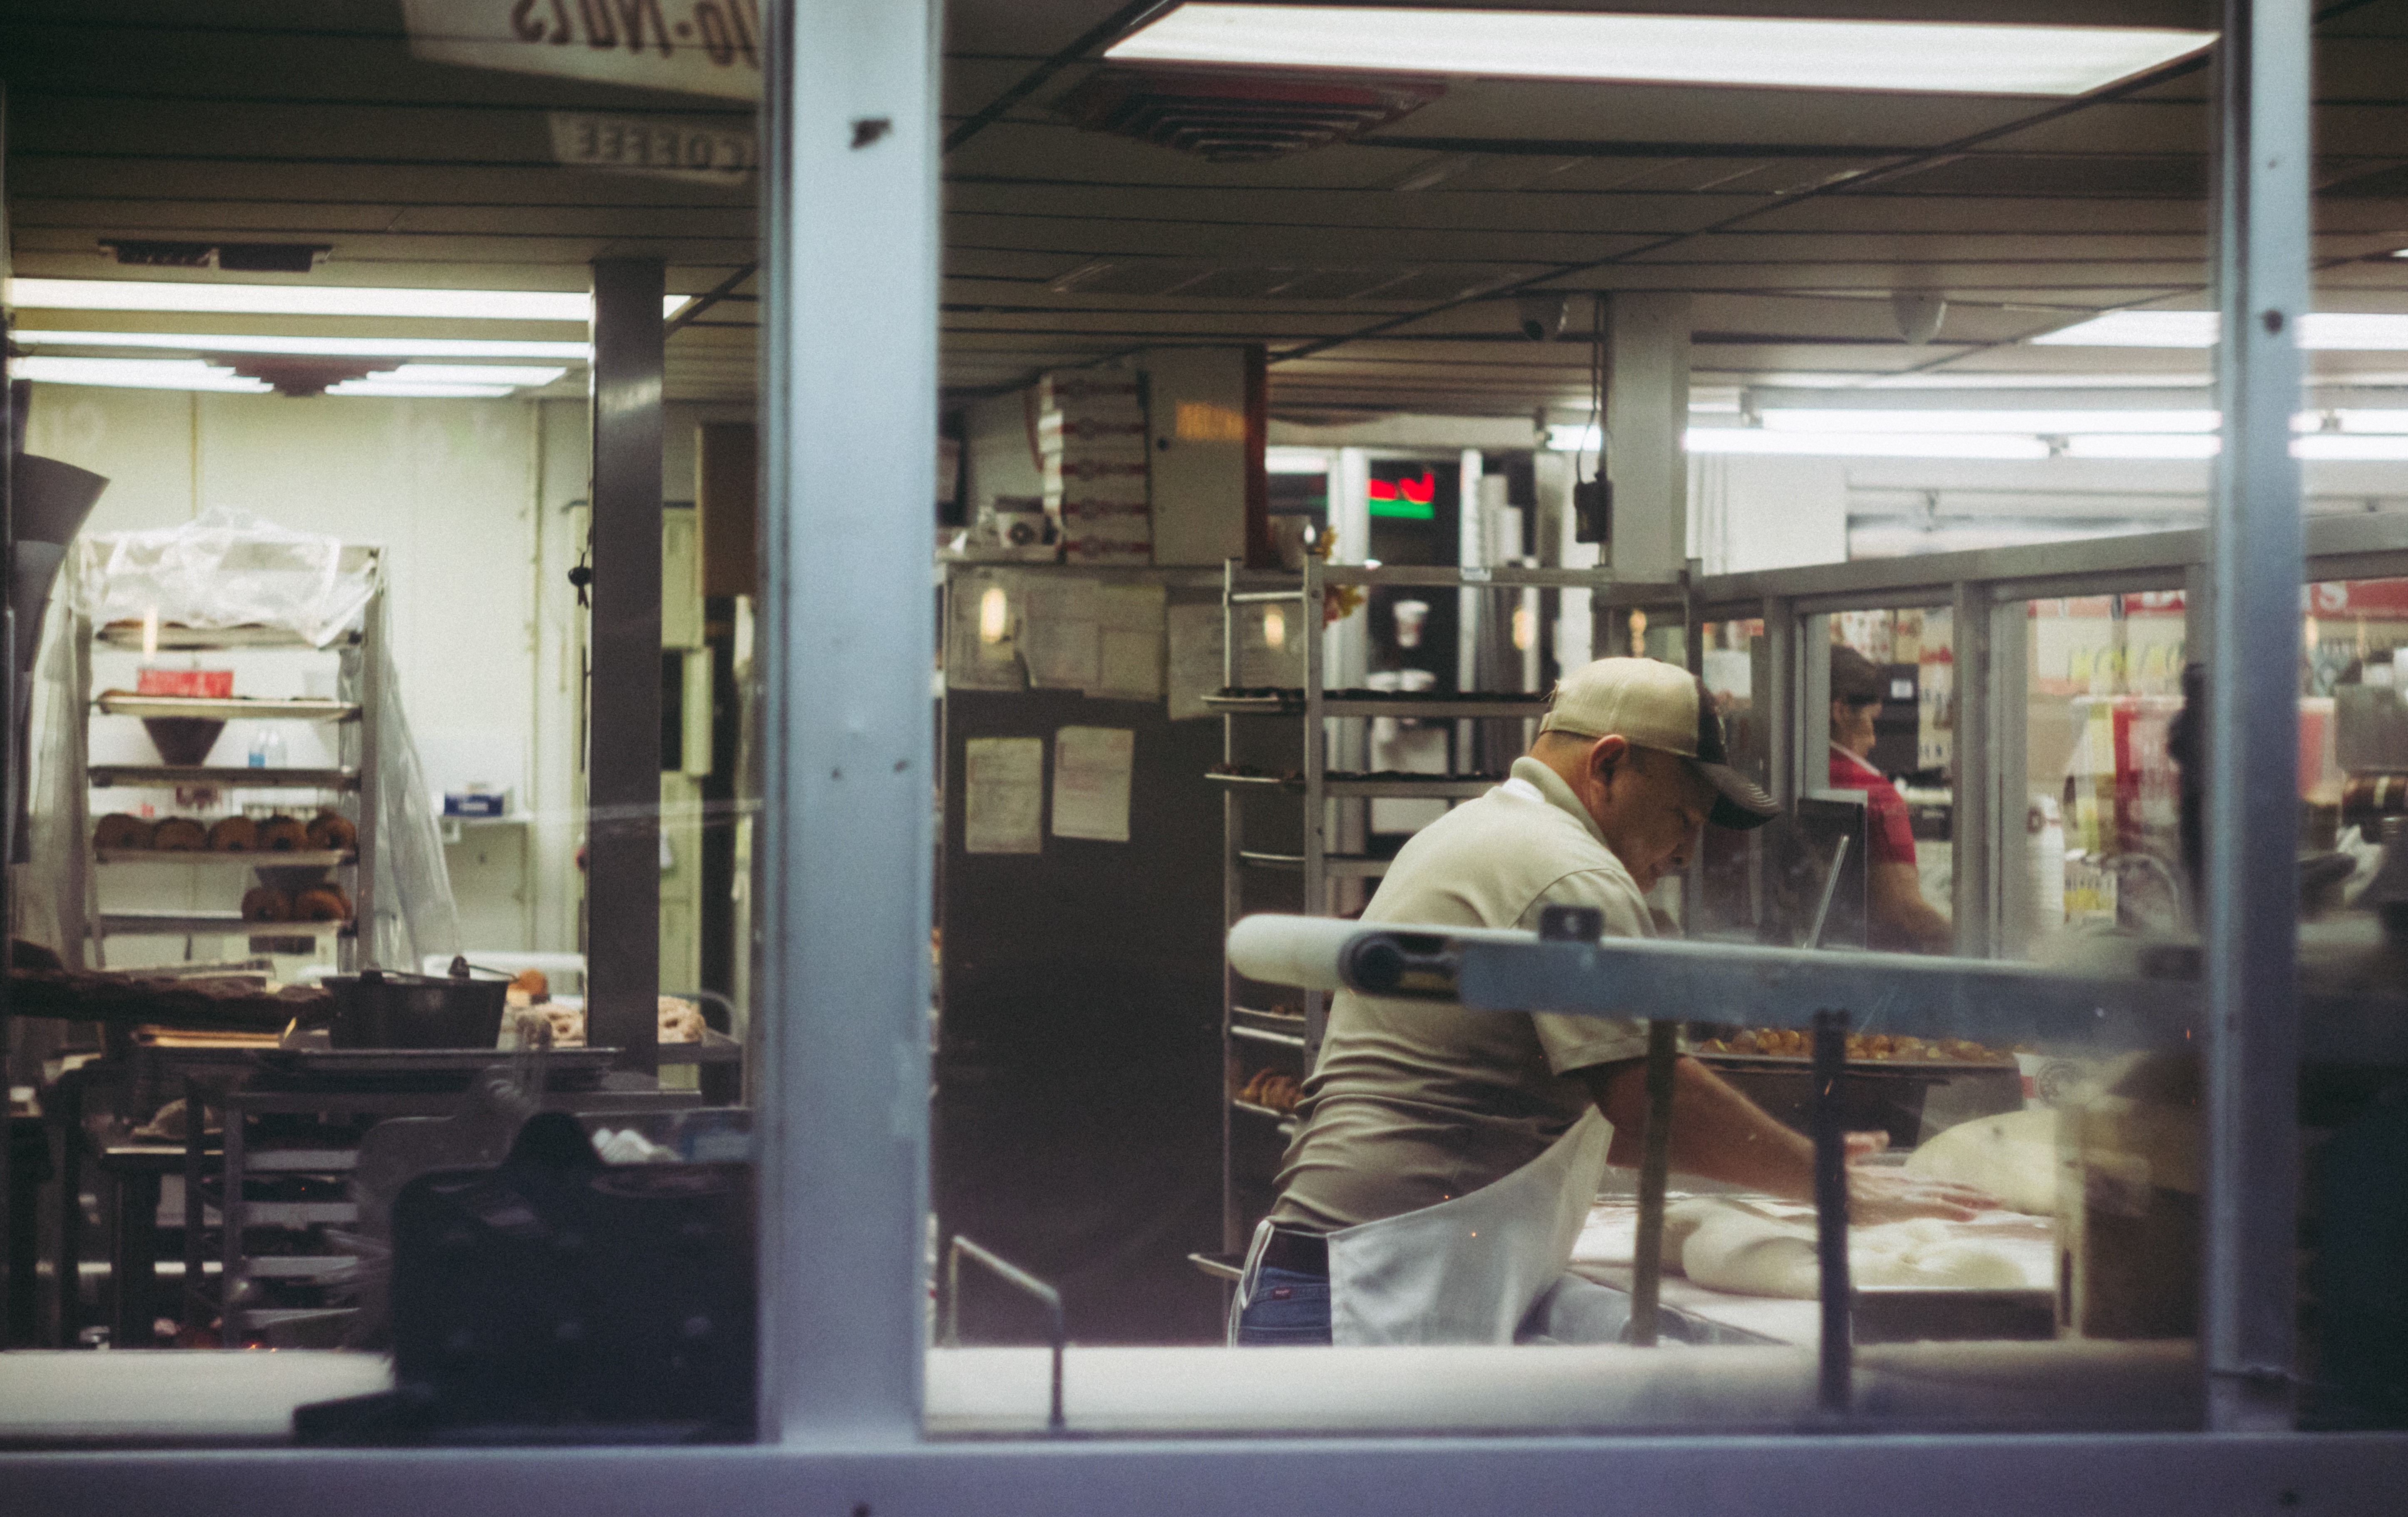
metal, factory, glass, building, machine, window